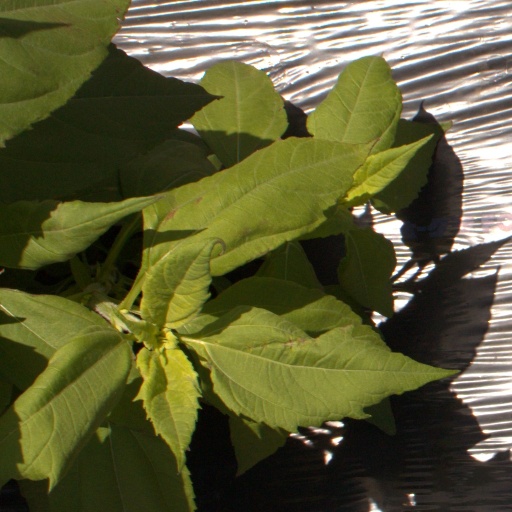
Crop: Jerusalem artichoke